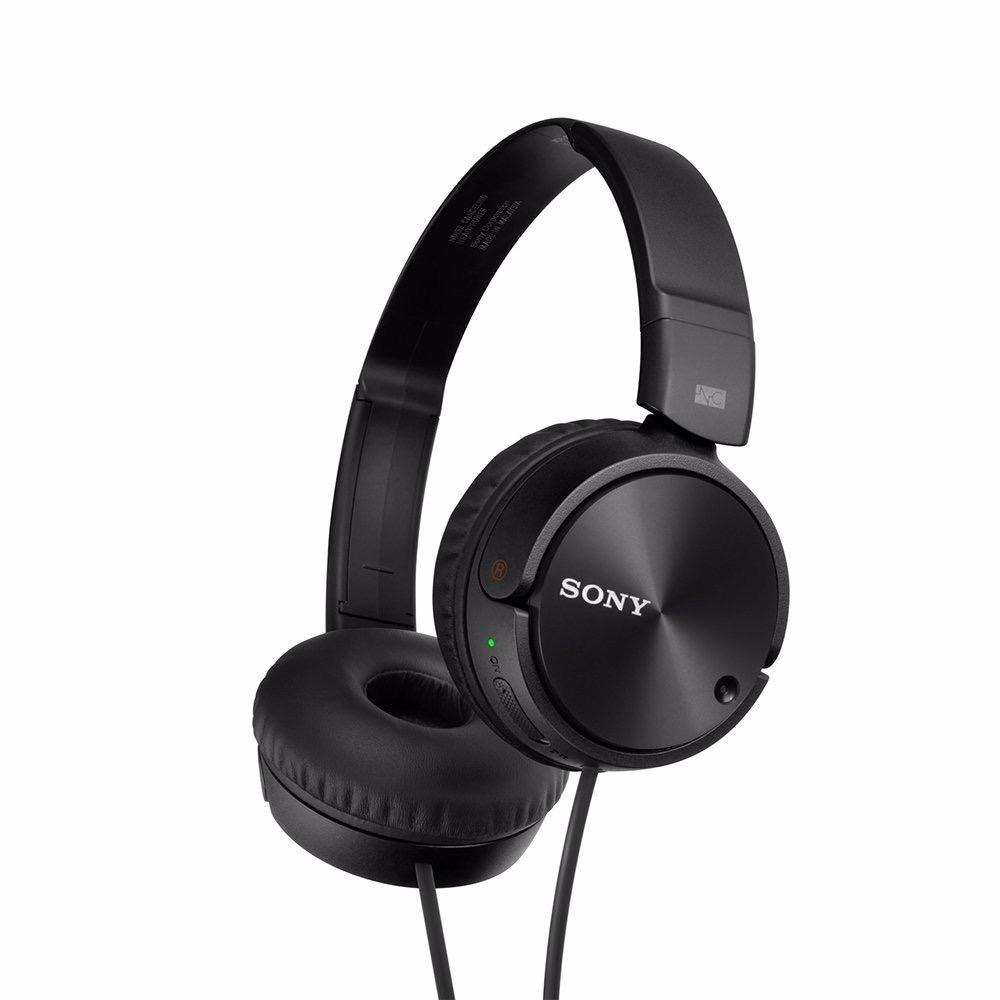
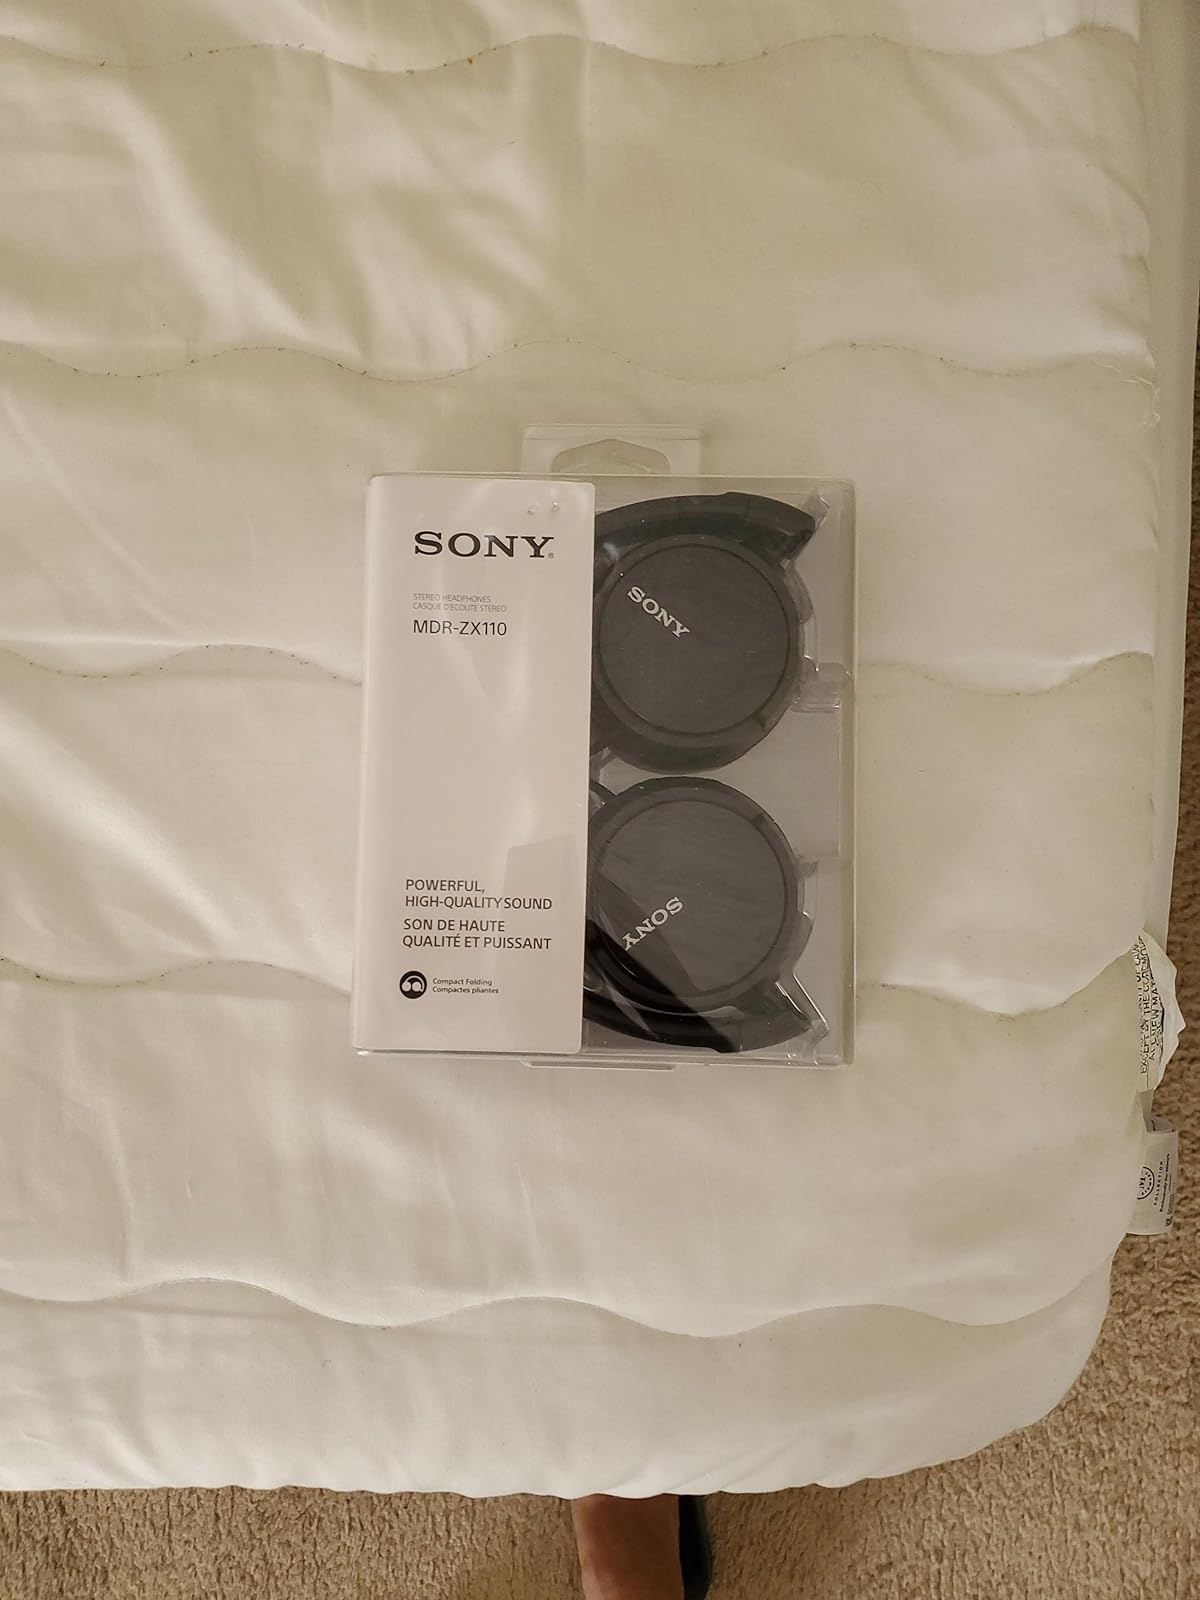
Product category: headphones
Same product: yes